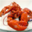
Label: lobster